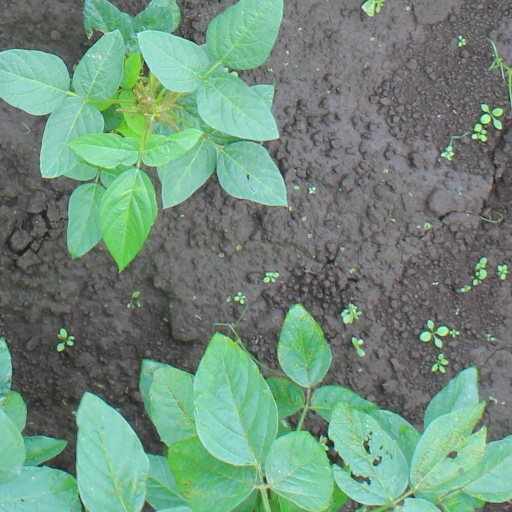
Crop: soybean